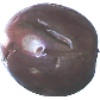
Label: passion_fruit